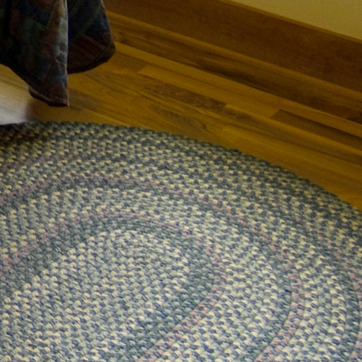
Material: carpet